Collectif NousToutes

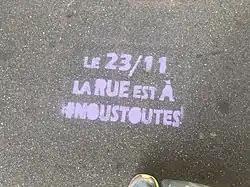

The Collectif NousToutes is a French feminist collective, dedicated to fighting against violence against women.